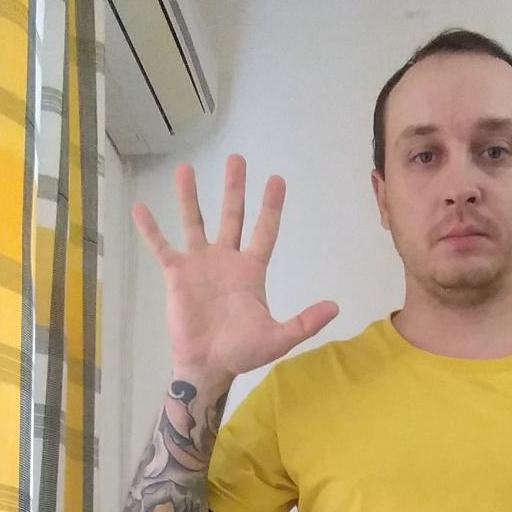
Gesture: palm